List of automobiles known for negative reception

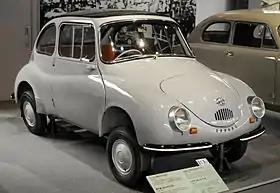
Subaru 360

The Subaru 360 was successful in its native country of Japan. In 1968, entrepreneur Malcolm Bricklin imported it to America after he discovered it was very cheap to do so because they were light enough to be exempt from US automotive safety standards. The first Subaru model sold in America, the 360 had an MSRP of $1,297 and was marketed with the slogan "Cheap and ugly does it!" The 360 was a commercial failure in North America. "Car and Driver", in a period review, called it one of the ugliest cars in history and "the most bulbous bubble ever to putt-putt."